Ketel Marte

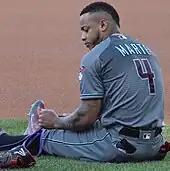
Marte in 2019

Batting .316 with 20 home runs and 51 RBIs, Marte was named the starting second baseman for the 2019 Major League Baseball All-Star Game. The following season, Marte hit .287 with 2 home runs and 17 RBI. On April 8, 2021, Marte was placed on the 10-day injured list with a right hamstring strain. He returned on May 19.